Nancy from Nowhere

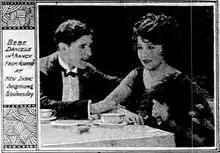
Newspaper advertisement with Eddie Sutherland and Bebe Daniels

Nancy from Nowhere is a 1922 American silent romantic comedy film directed by Chester Franklin and starring Bebe Daniels. It was produced by Realart Pictures and distributed by Paramount Pictures.